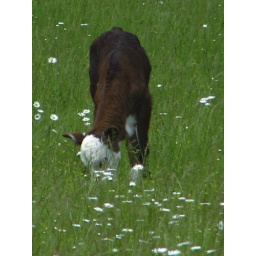
A tiny view in a beautiful field of daisies just east of my home a few miles.